Maya priesthood

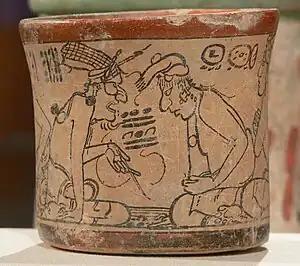
High priest ("aj kʼin"), evincing the eye of Kinich Ahau Itzamna and the netted headdress of the Bacabs, while instructing scribes

The Maya class of the priests is sometimes thought to have emerged from a pre-existing network of shamans as social complexity grew. The classic Siberian shaman is characterised by his intimate relationship with one or several helper spirits, 'ecstatic' voyages into non-human realms, and often operates individually, on behalf of his clients. In 20th-century Maya communities, diviners, and also curers, may show some features of true shamans, particularly vocation through illness or dreams, trance, and communication with a spirit. In reference to these features, they are often loosely called 'shamans' by ethnographers. On the other hand, priests are chiefly cultic functionaries operating within a well-defined hierarchy and offering food, sacrifices and prayers to the deities on behalf of social groups situated on different levels. In 20th-century Maya communities of the north-western Guatemalan highlands, the hierarchies of 'Prayermakers' offer examples of such priests. The Pre-Hispanic religious functionaries described by men like Diego de Landa, Tomás de Torquemada and Bartolomé de las Casas were also priests, not shamans.